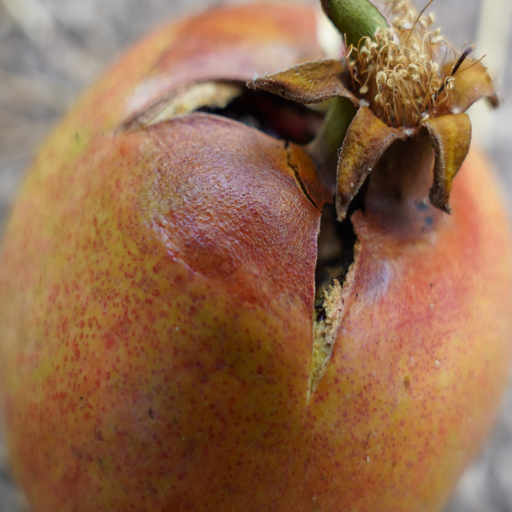
Label: Ectomyelois ceratoniae